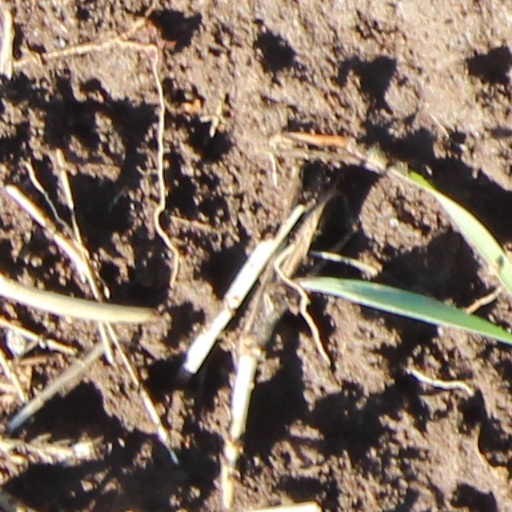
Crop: wheat